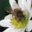
Label: bee